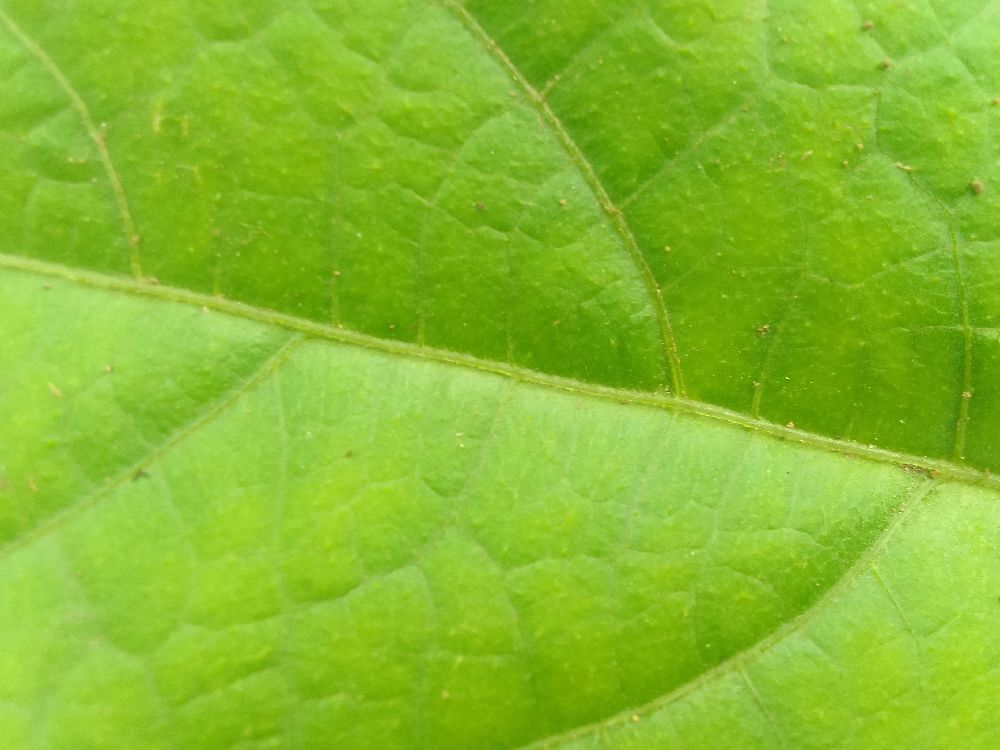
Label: healthy